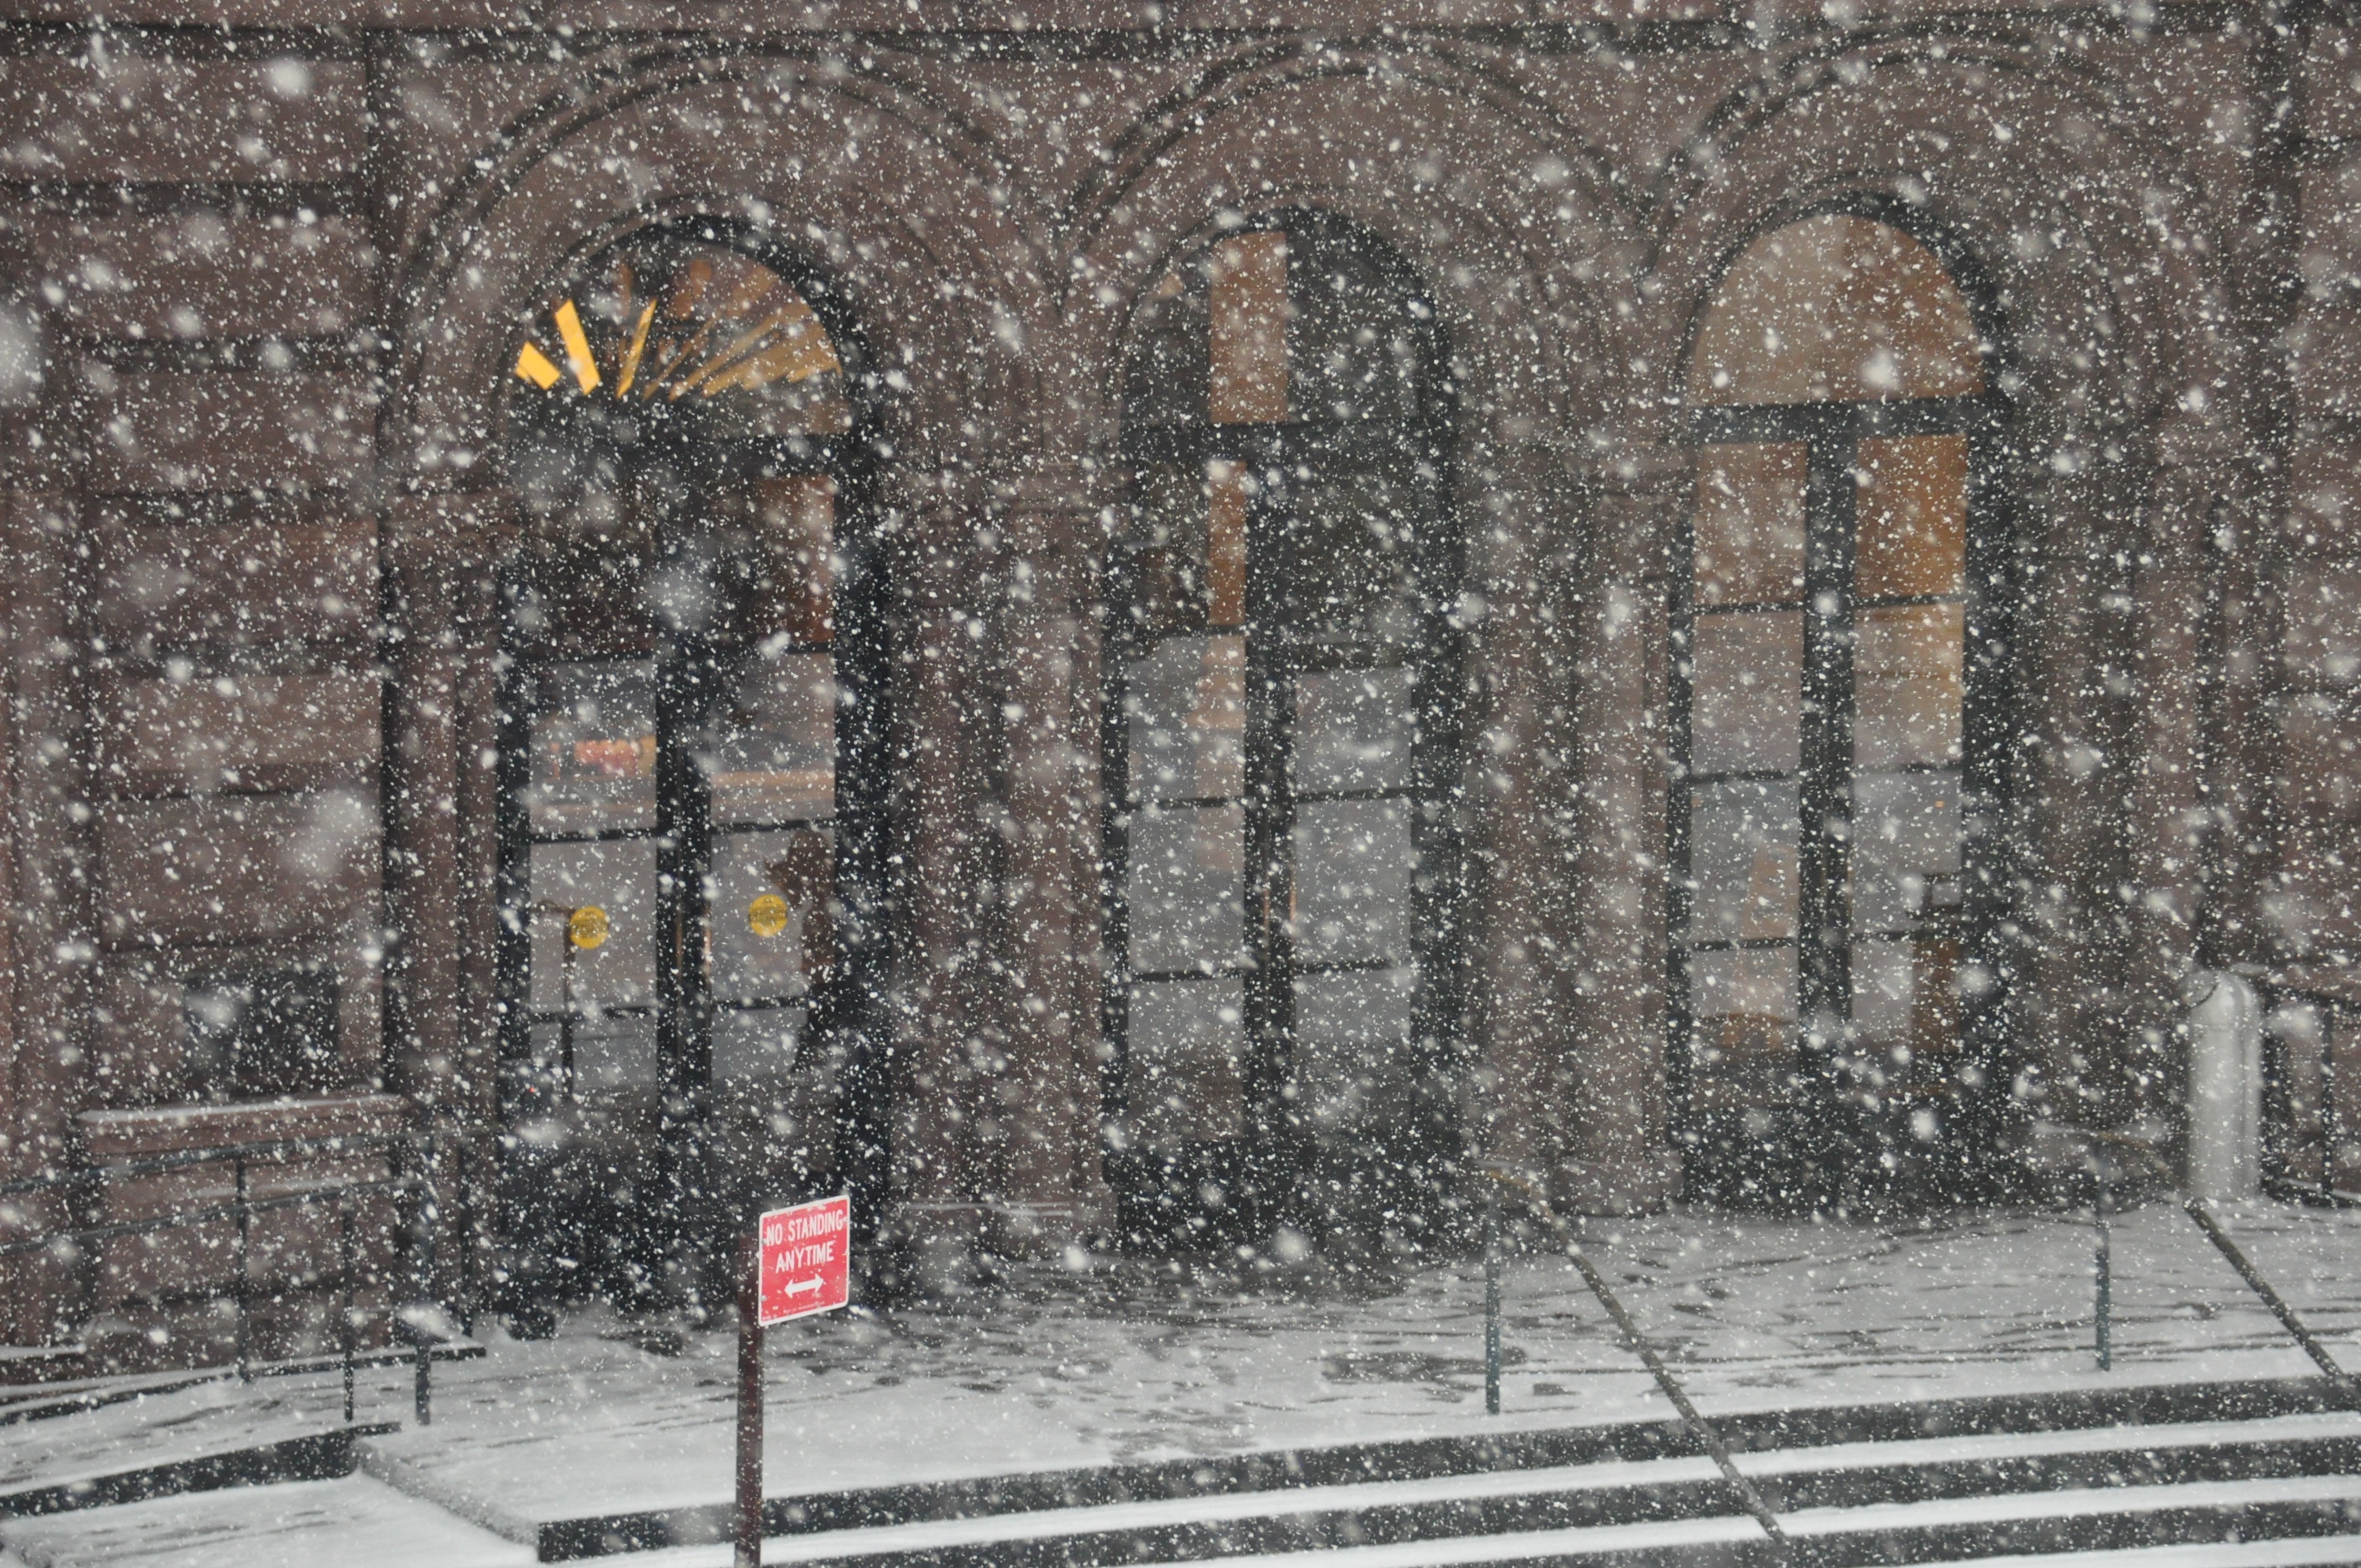
snow, winter, frost, building, new york, wall, nyc, weather, snowy, snowfall, ancient history, public theater